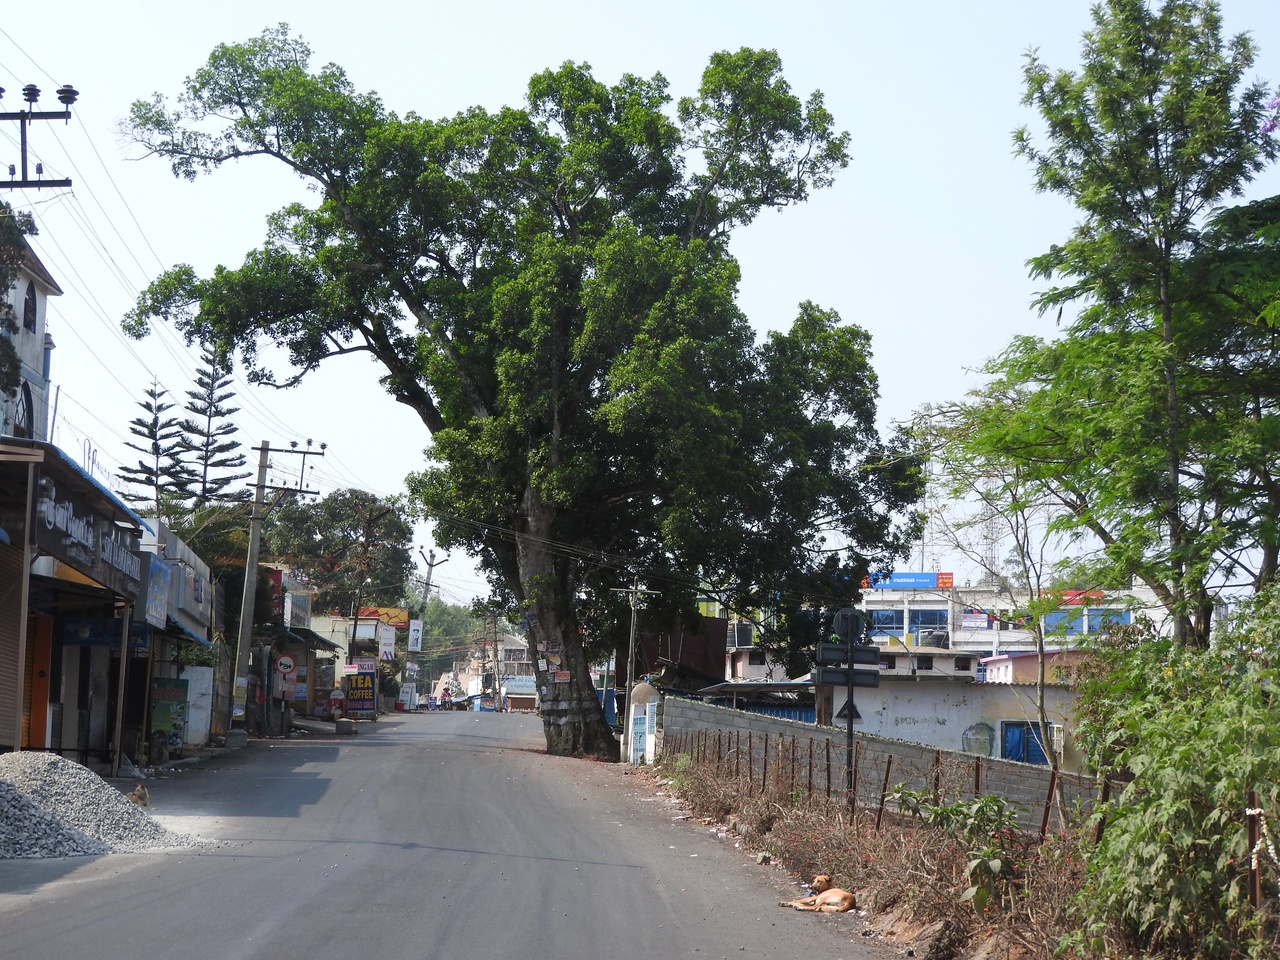
கானாமரம்.ஏற்காடு பஸ் நிலையம் அருகில் உள்ள முக்கியமான  புள்ளி.